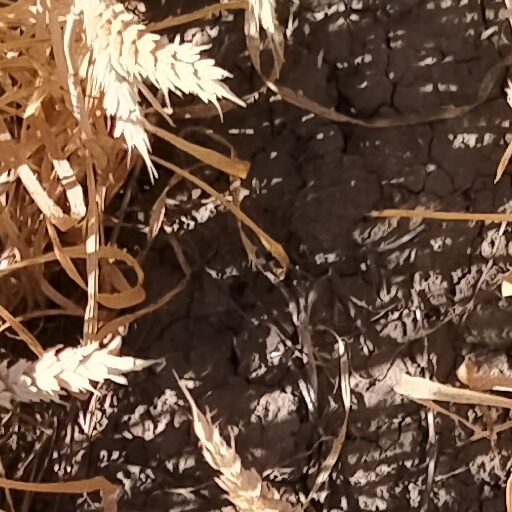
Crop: wheat